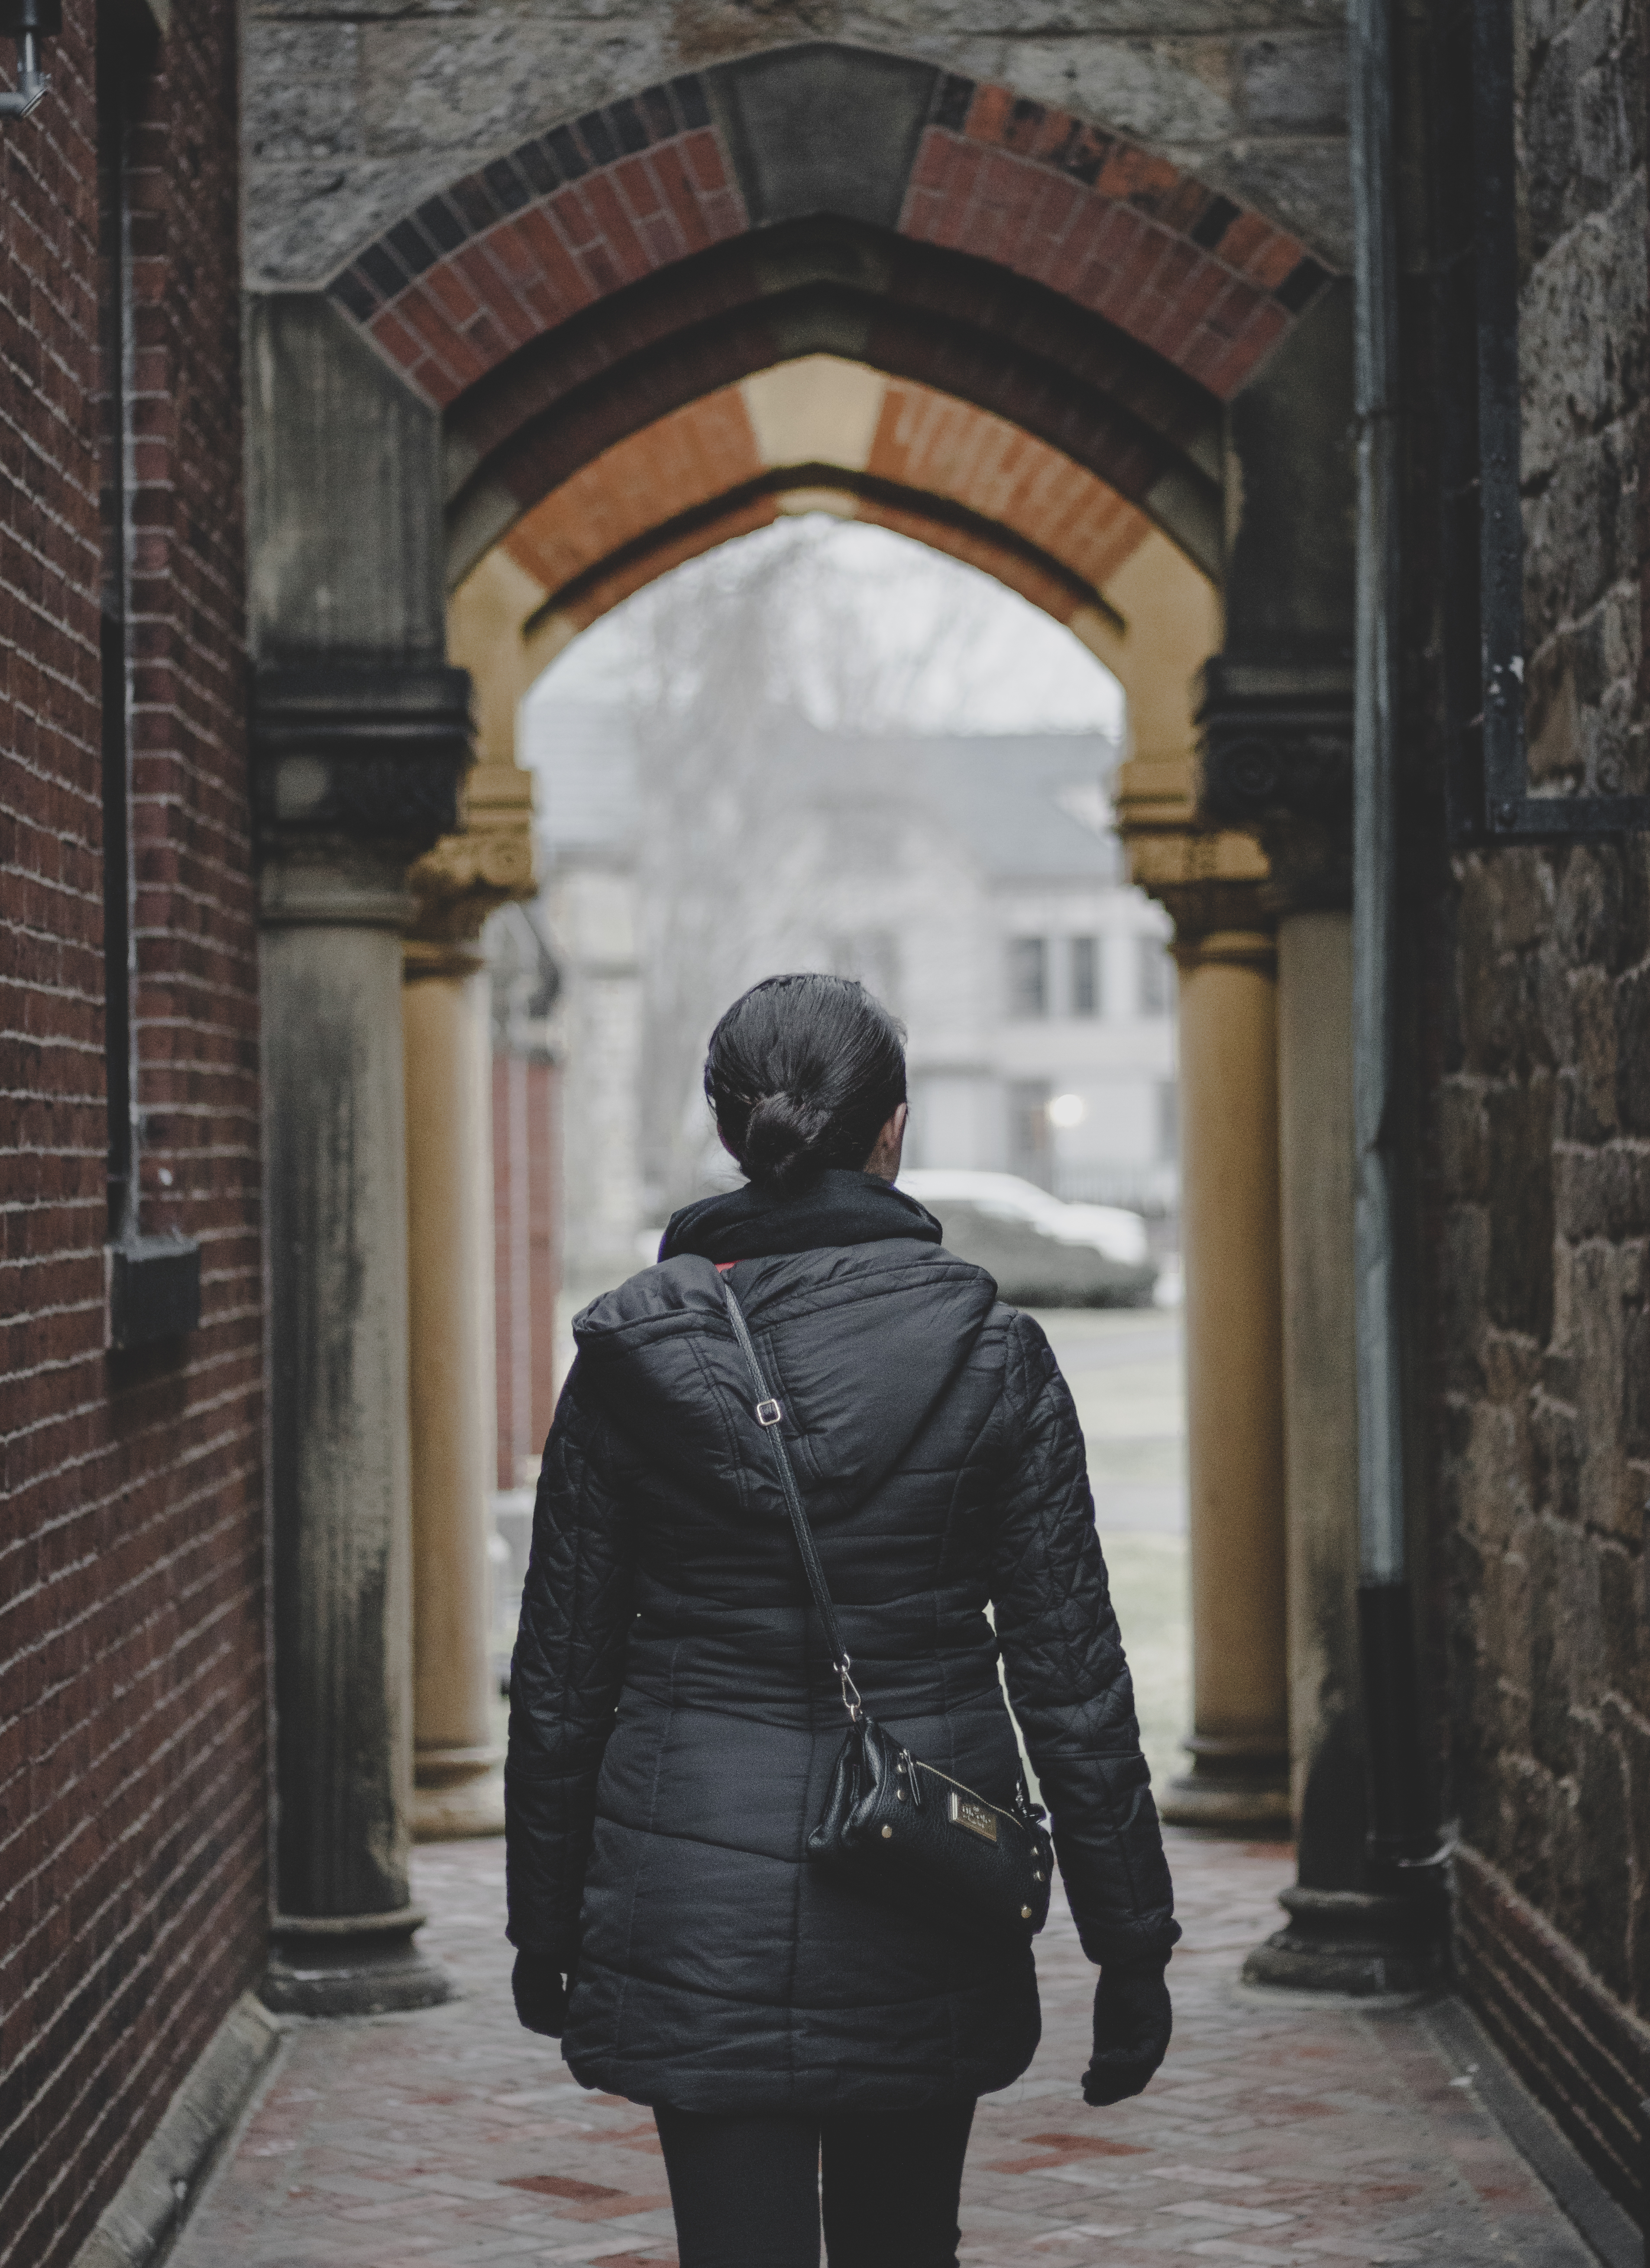
walking, woman, female, walk, statue, alleyway, clothing, temple, gothic architecture